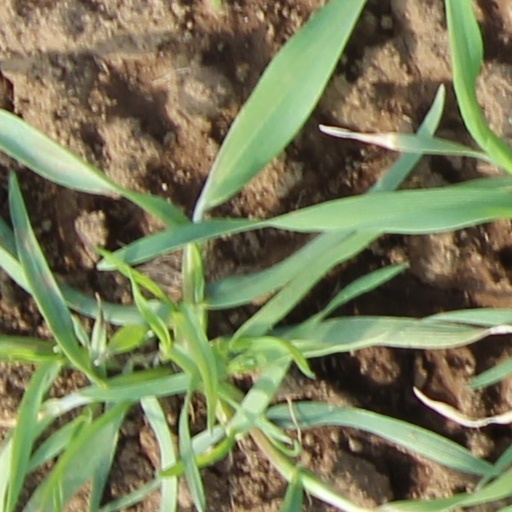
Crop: wheat